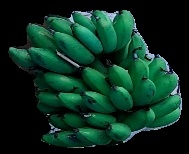
Variety: rasbale
Grade: grade3